Sky position (RA, Dec in degrees): 160.291, 1.46
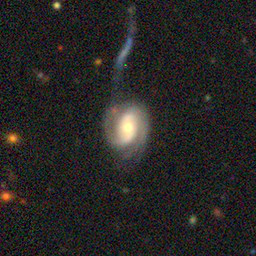
Galaxy morphology: Disturbed Galaxies